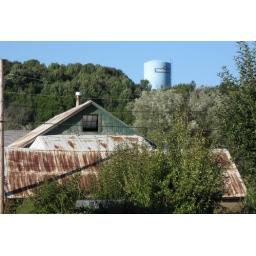
One of two water towers for Walkerton, icon of the water tragedy in 2000.